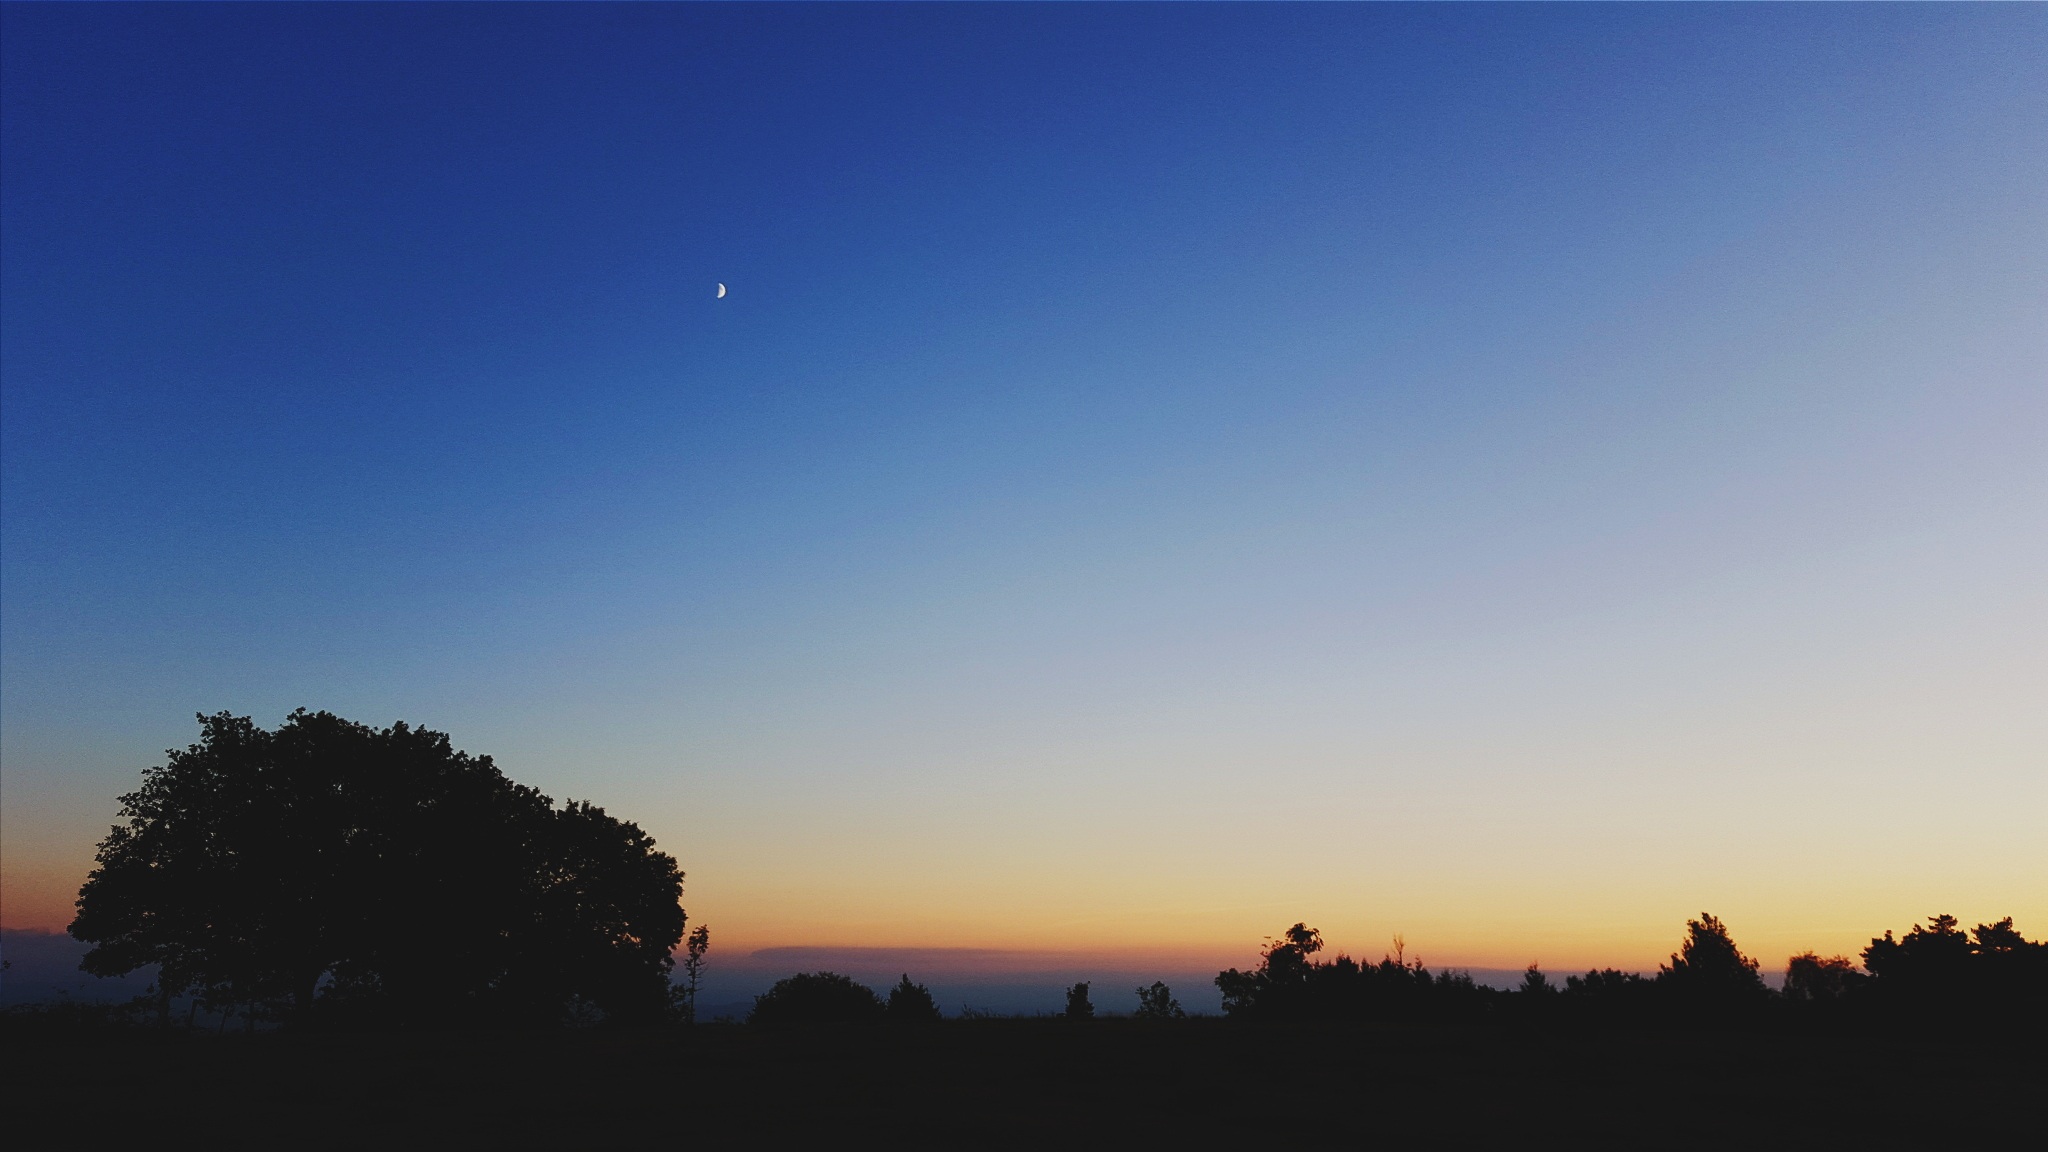
horizon, mountain, cloud, sky, sun, sunrise, sunset, sunlight, morning, hill, dawn, atmosphere, dusk, evening, plain, ecosystem, afterglow, atmospheric phenomenon